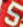
Number: 5